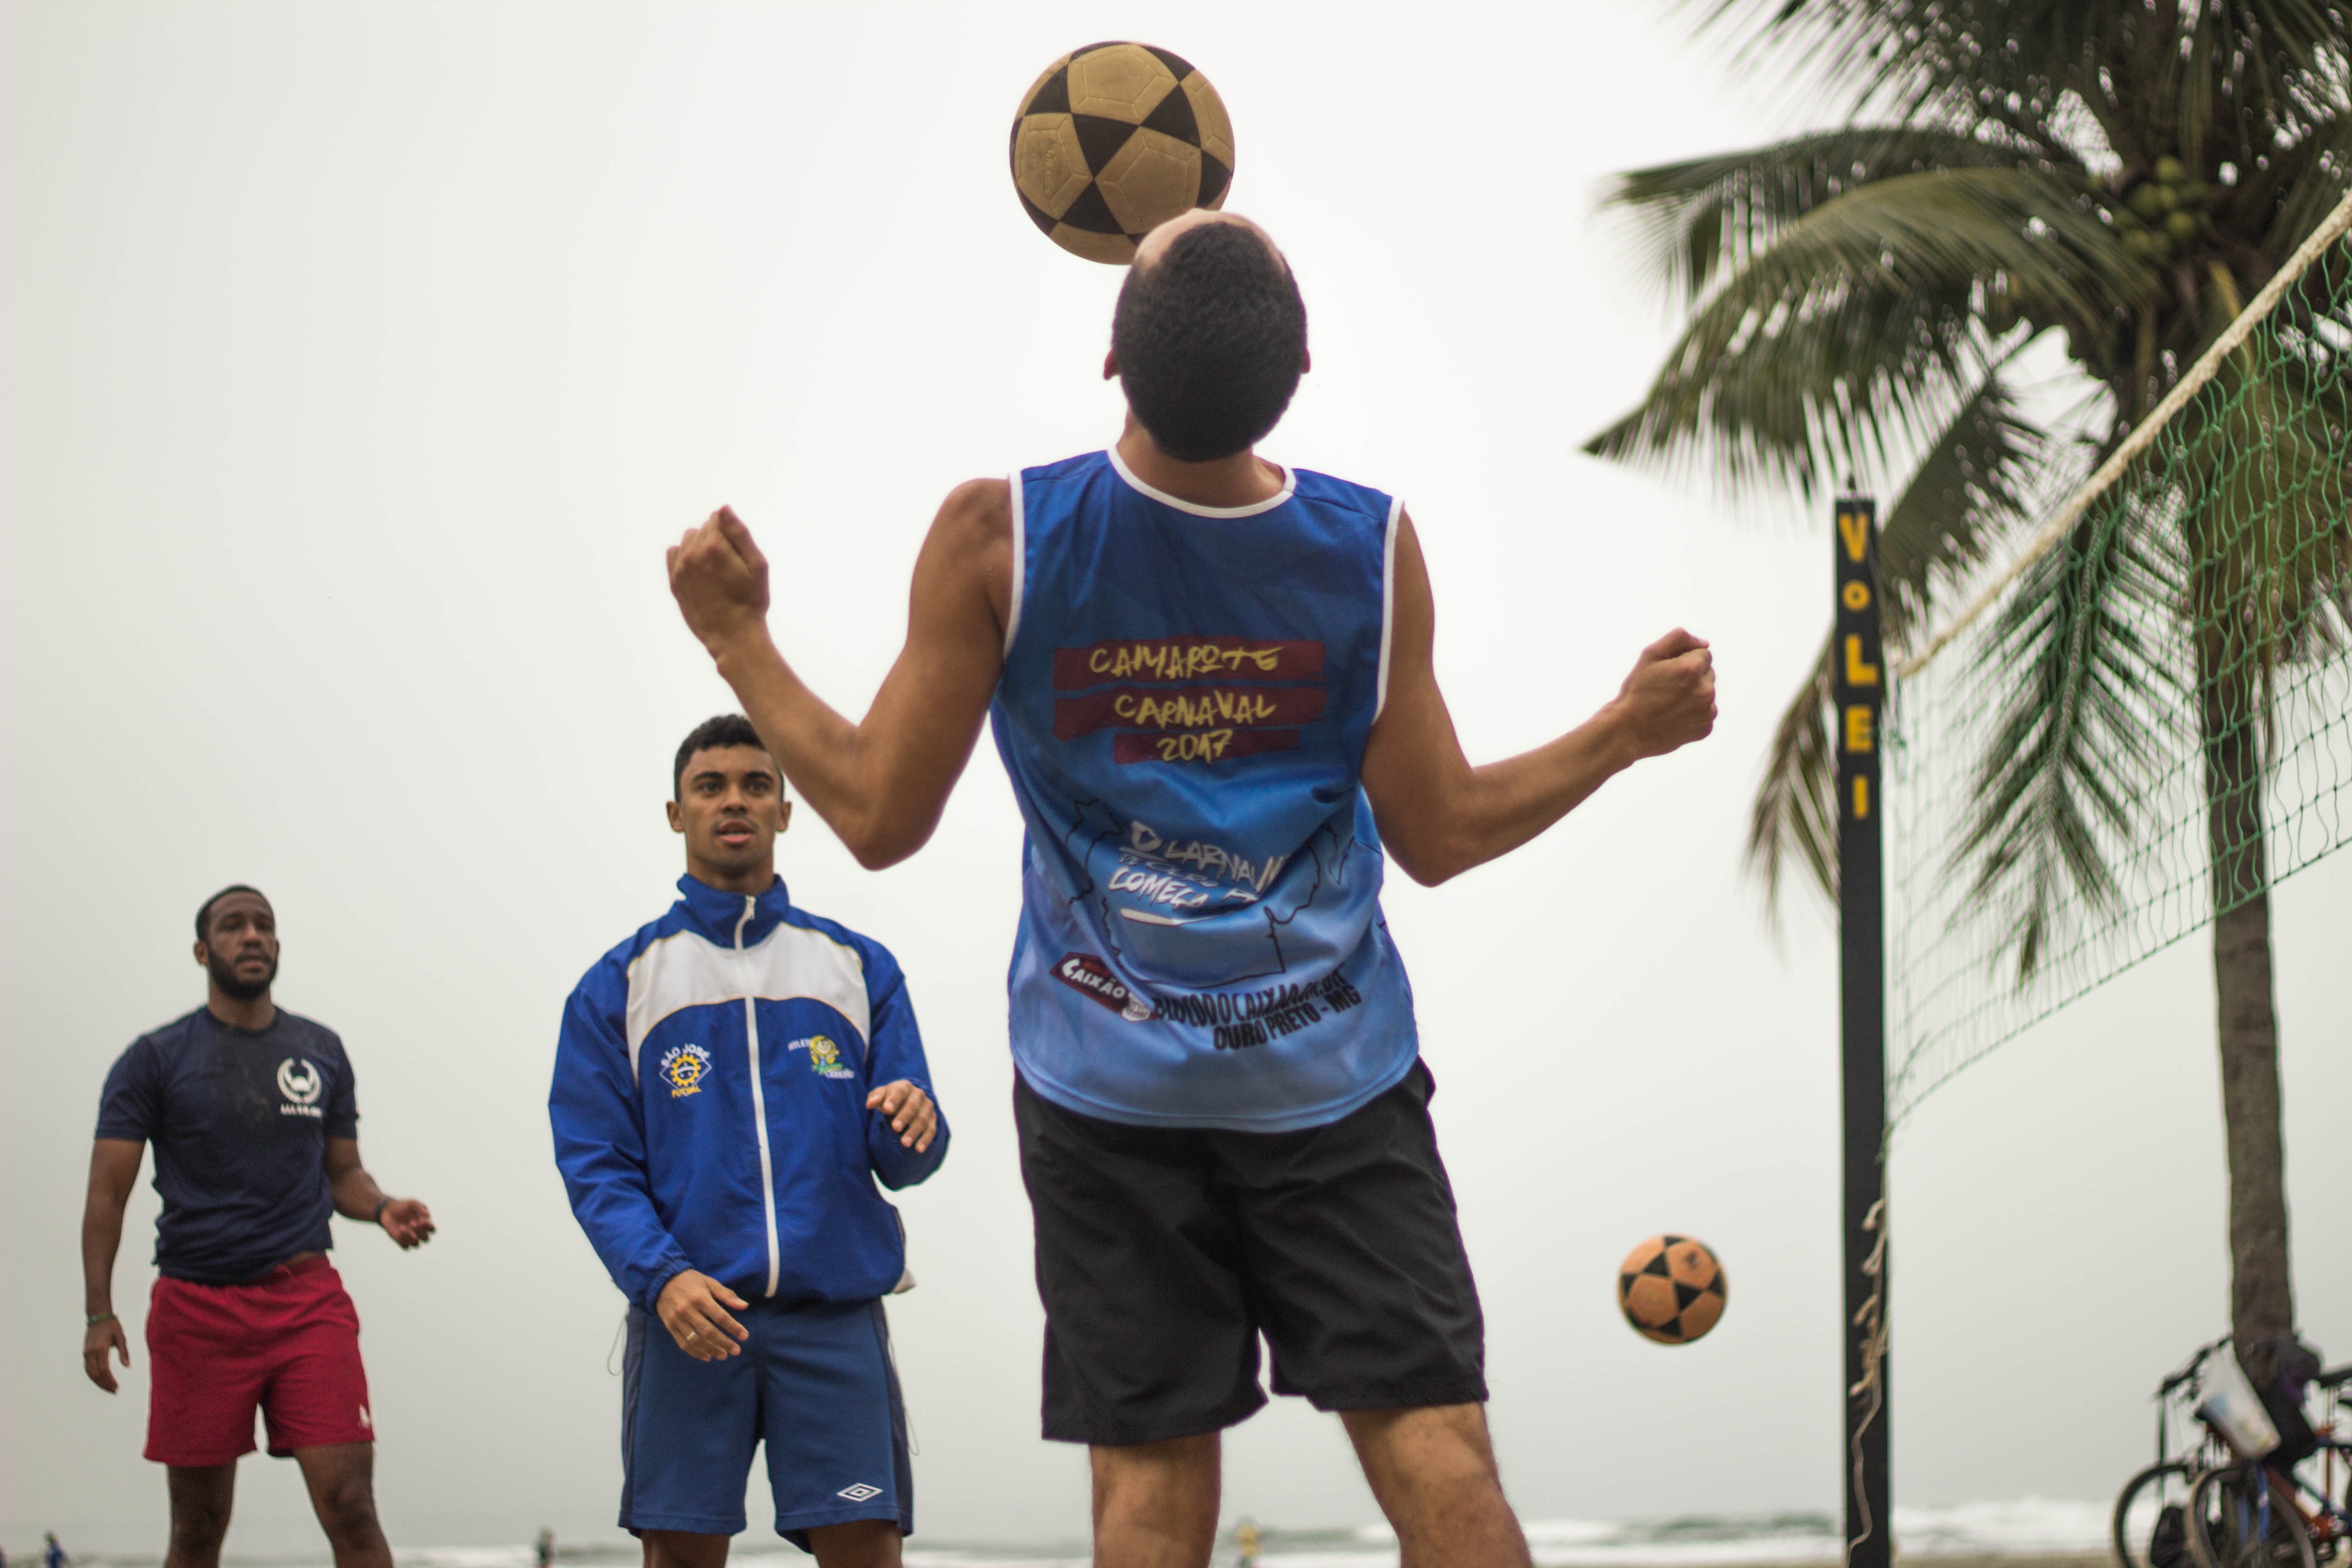
basketball player, team sport, basketball, ball game, tree, player, sports, streetball, ball, t shirt, basketball court, sport venue, basketball moves, sportswear, style